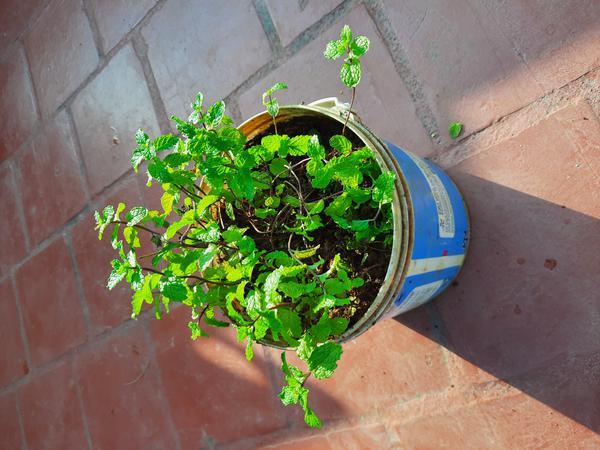
Plant: Mint